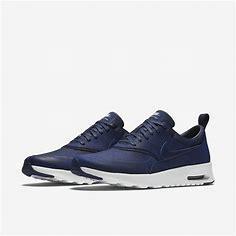
Brand: Nike
Model: Air Max Thea